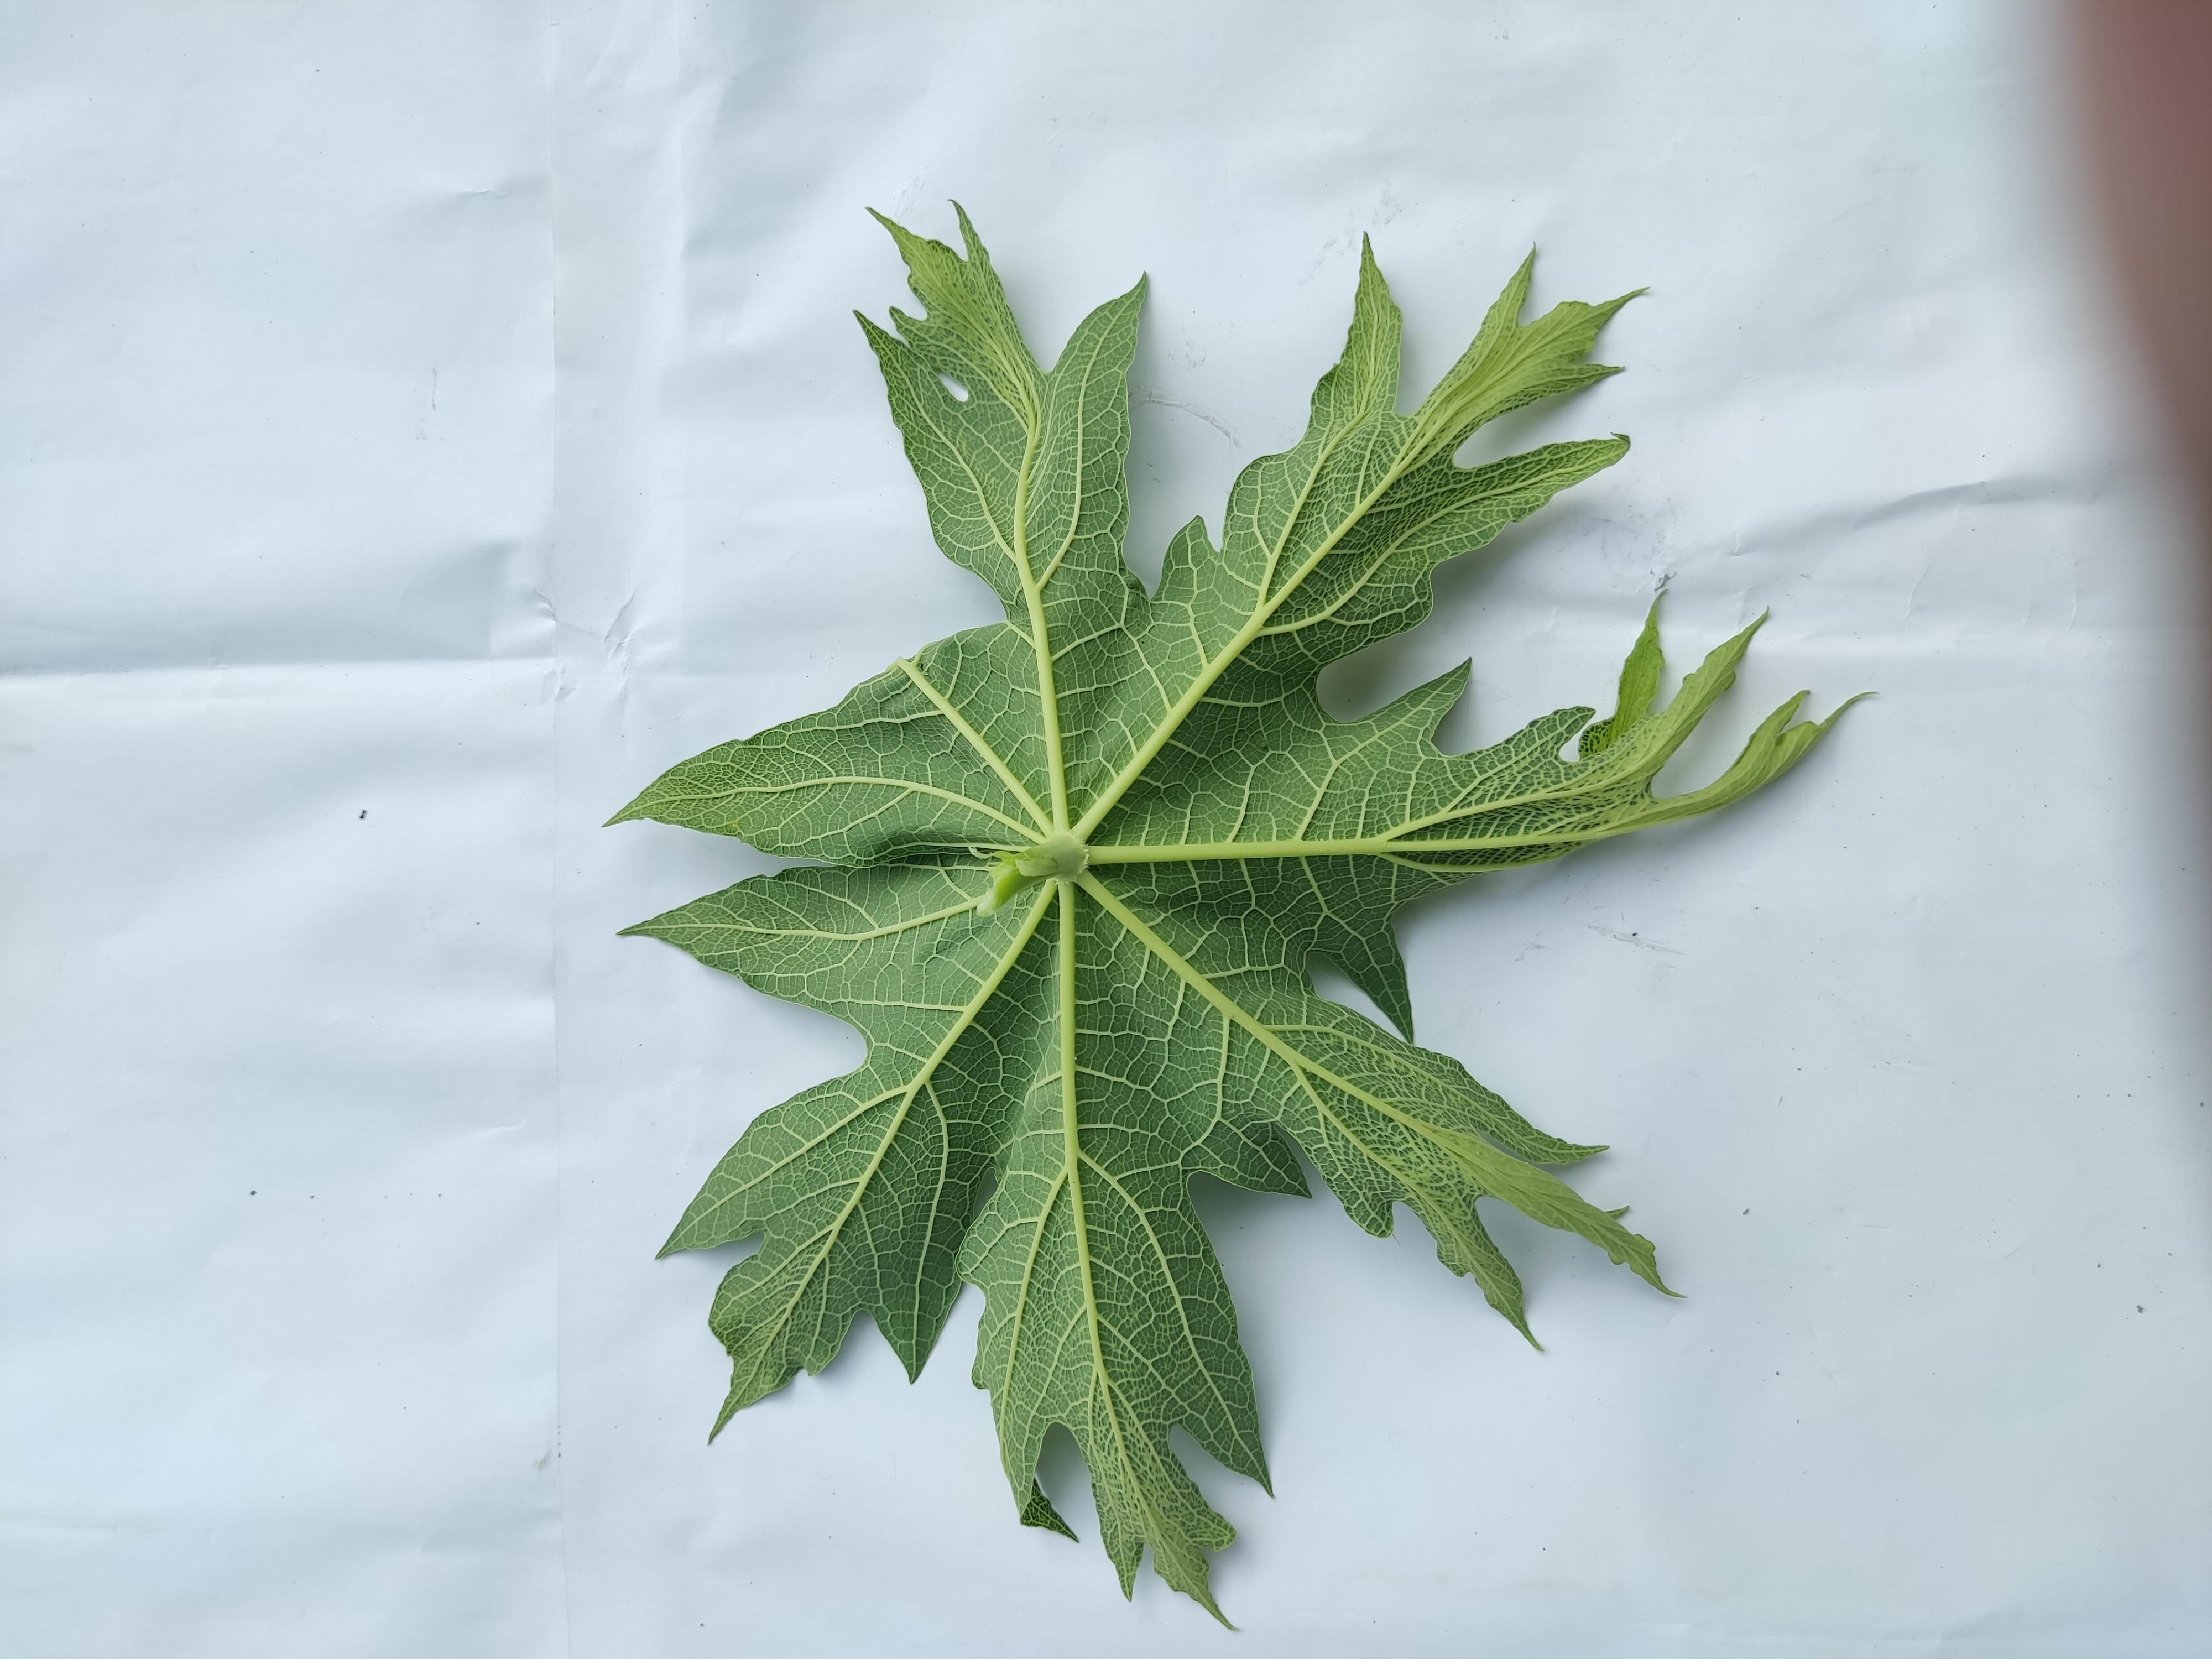
Label: Leaf Curl